Erik the Red

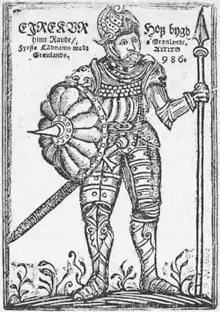
Erik the Red from Arngrímur Jónsson's "Grönlandia". Note anachronistic details in his weapons and armor.

Erik Thorvaldsson, known as Erik the Red, was a Norse explorer, described in medieval and Icelandic saga sources as having founded the first European settlement in Greenland. Erik most likely earned the epithet "the Red" due to the color of his hair and beard. According to Icelandic sagas, Erik was born in the Jæren district of Rogaland, Norway, as the son of Thorvald Asvaldsson; to which Thorvald would later be banished from Norway, and would sail west to Iceland with Erik and his family. During Erik's life in Iceland, he married Þjódhild Jorundsdottir and would have four children, with one of Erik's sons being the well-known Icelandic explorer Leif Erikson. Around the year of 982, Erik was exiled from Iceland for three years, during which time he explored Greenland, eventually culminating in his founding of the first successful European settlement on the island. Erik would later die there around 1003 CE during a winter epidemic.